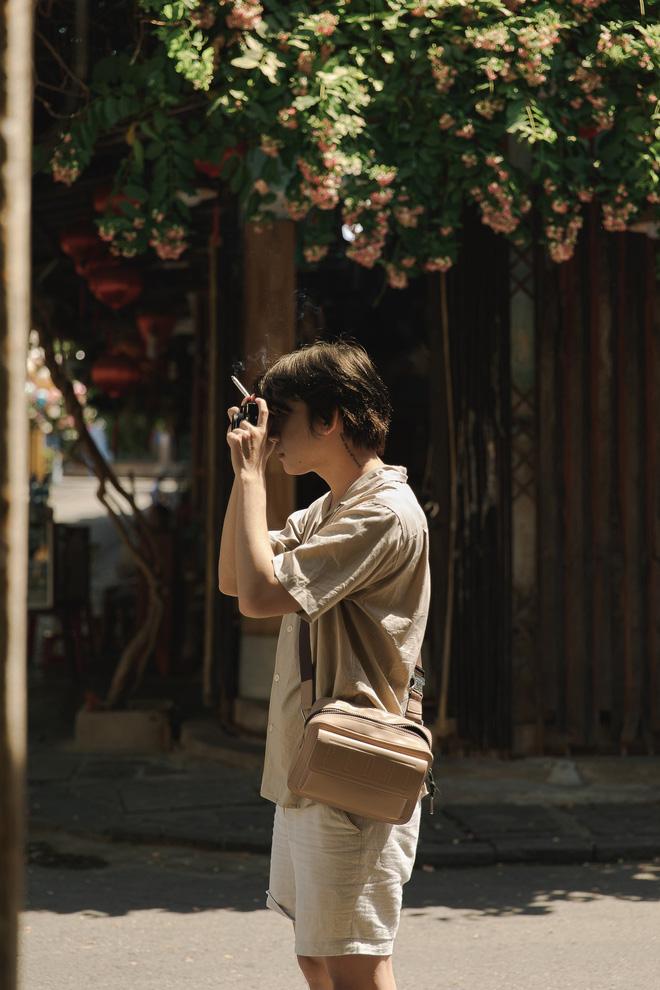
có một nam thanh niên đang chụp ảnh ở trên đường